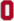
Number: 0